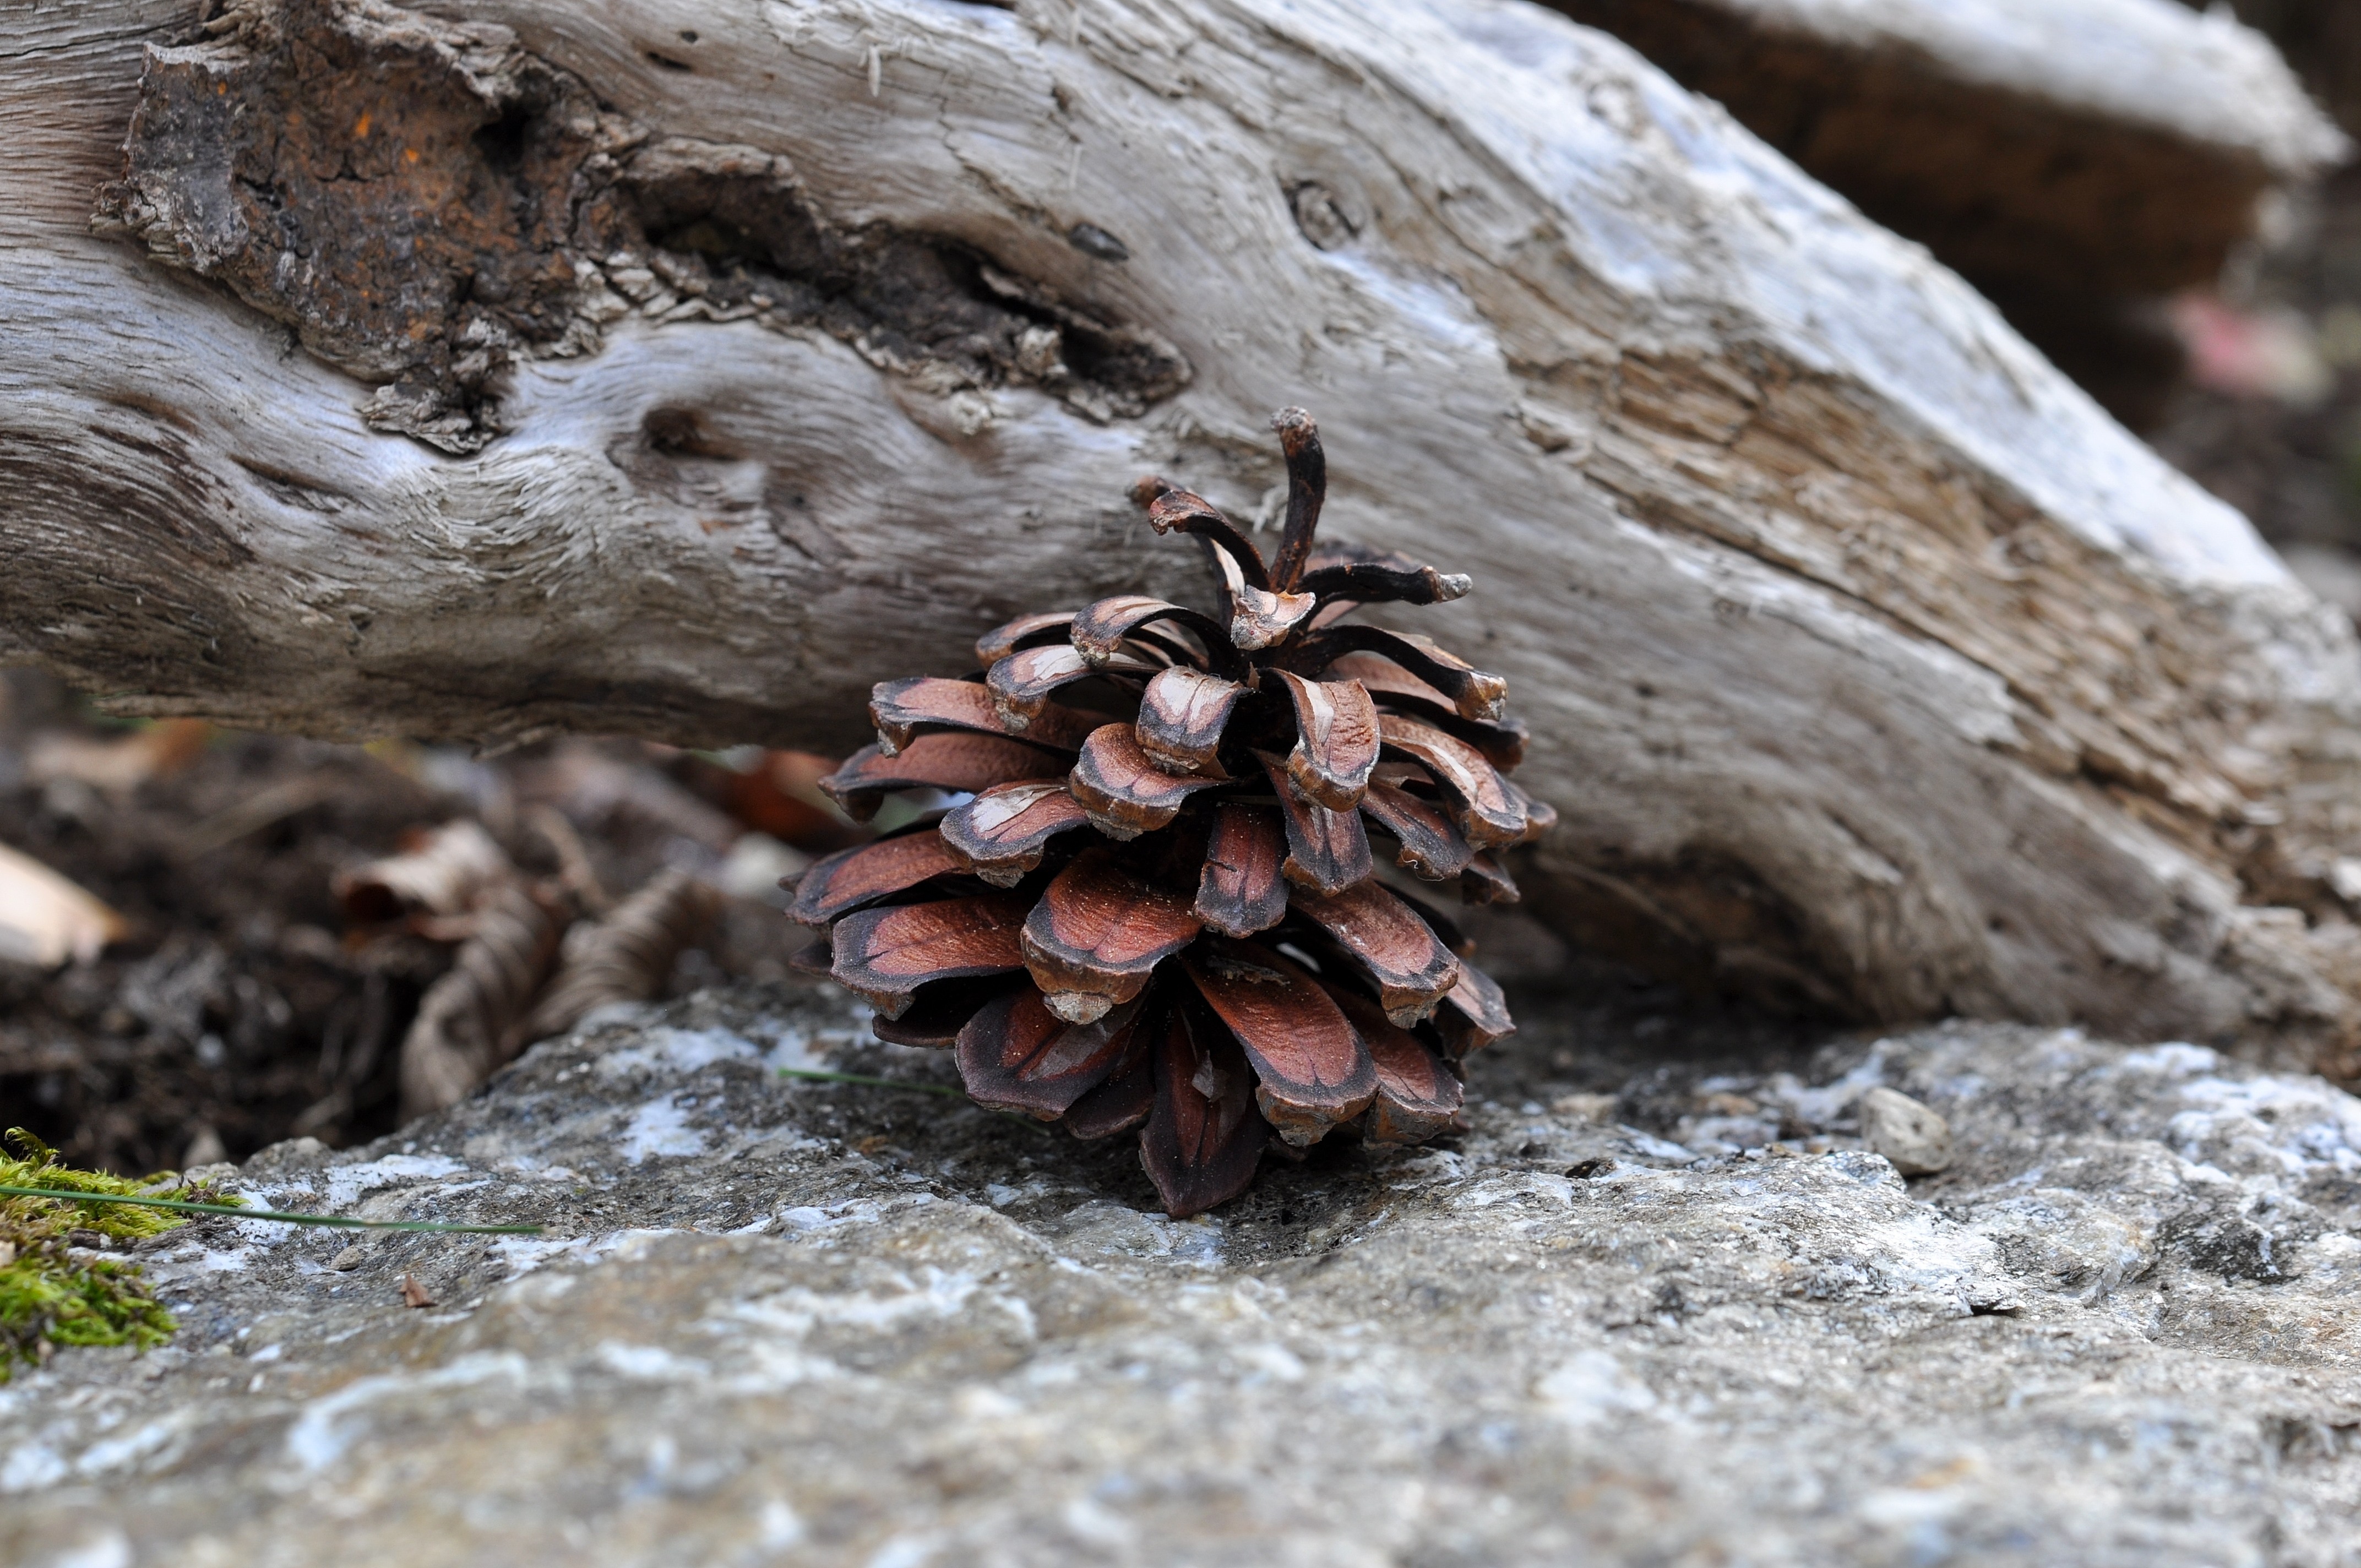
tree, nature, rock, branch, plant, wood, leaf, flower, trunk, macro, autumn, soil, flora, season, close up, tap, geology, pine cones, macro photography, oyster mushroom, woody plant